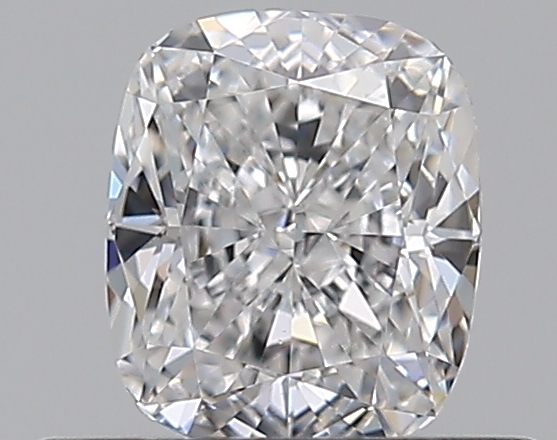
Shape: cushion
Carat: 0.51
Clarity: VS1
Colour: D
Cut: EX
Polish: EX
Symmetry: VG
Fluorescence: M
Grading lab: GIA
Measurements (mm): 4.93 x 4.18 x 2.88